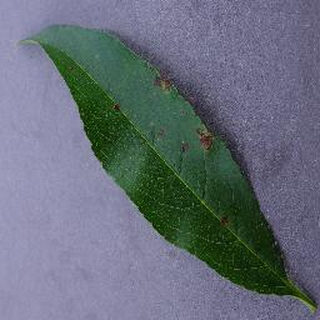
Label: peach_bacterial_spot